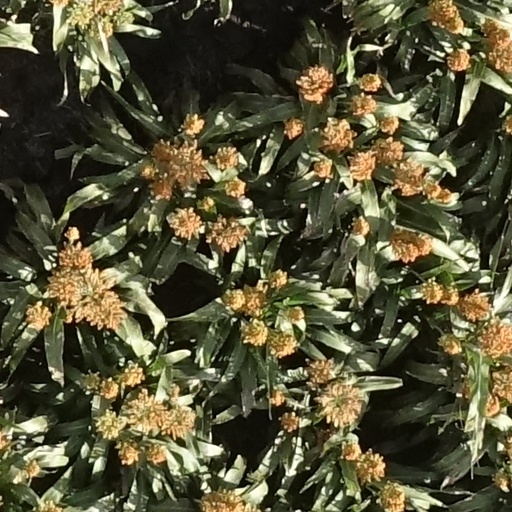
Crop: sorghum